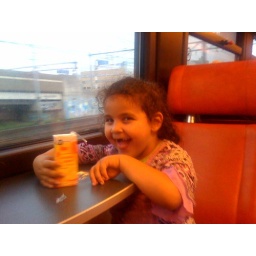
Moroccan girl that came to chat with me in the train